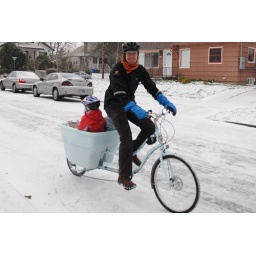
I took the girls to a friend's house in the Madsen during the snow on Sunday.